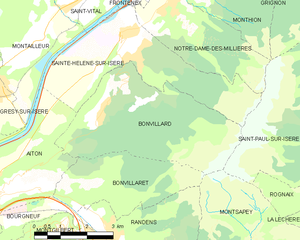
Carte des communes françaises